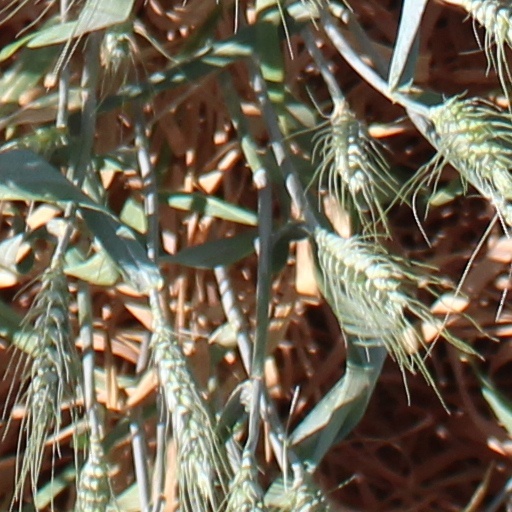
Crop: wheat